The Space Museum

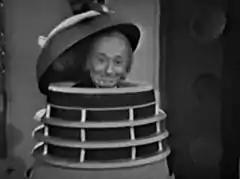
With a large grin, the Doctor emerges from the shell of a Dalek.

"Birmingham Evening Mail"s Ivor Jay praised the first episode's visual effects and called the concept "the most fascinating yet". A "Times Educational Supplement" article in May 1965 described the serial as "enormously contrived", adding that the series "has run out of imagination". An audience report prepared following the first episode's broadcast was generally positive, with praise directed at the exploration of unknown and extraordinary concepts—there was a general preference for futuristic stories instead of historical ones—though some viewers acknowledged that the show was becoming formulaic and found the episode slow. A second audience report, prepared following the final episode, was more critical, with criticism directed at the undeveloped ideas and rapid resolution, and the general repetitiveness of the show; some felt that Hartnell was often unsure of his lines, and the supporting actors and small sets were criticised.